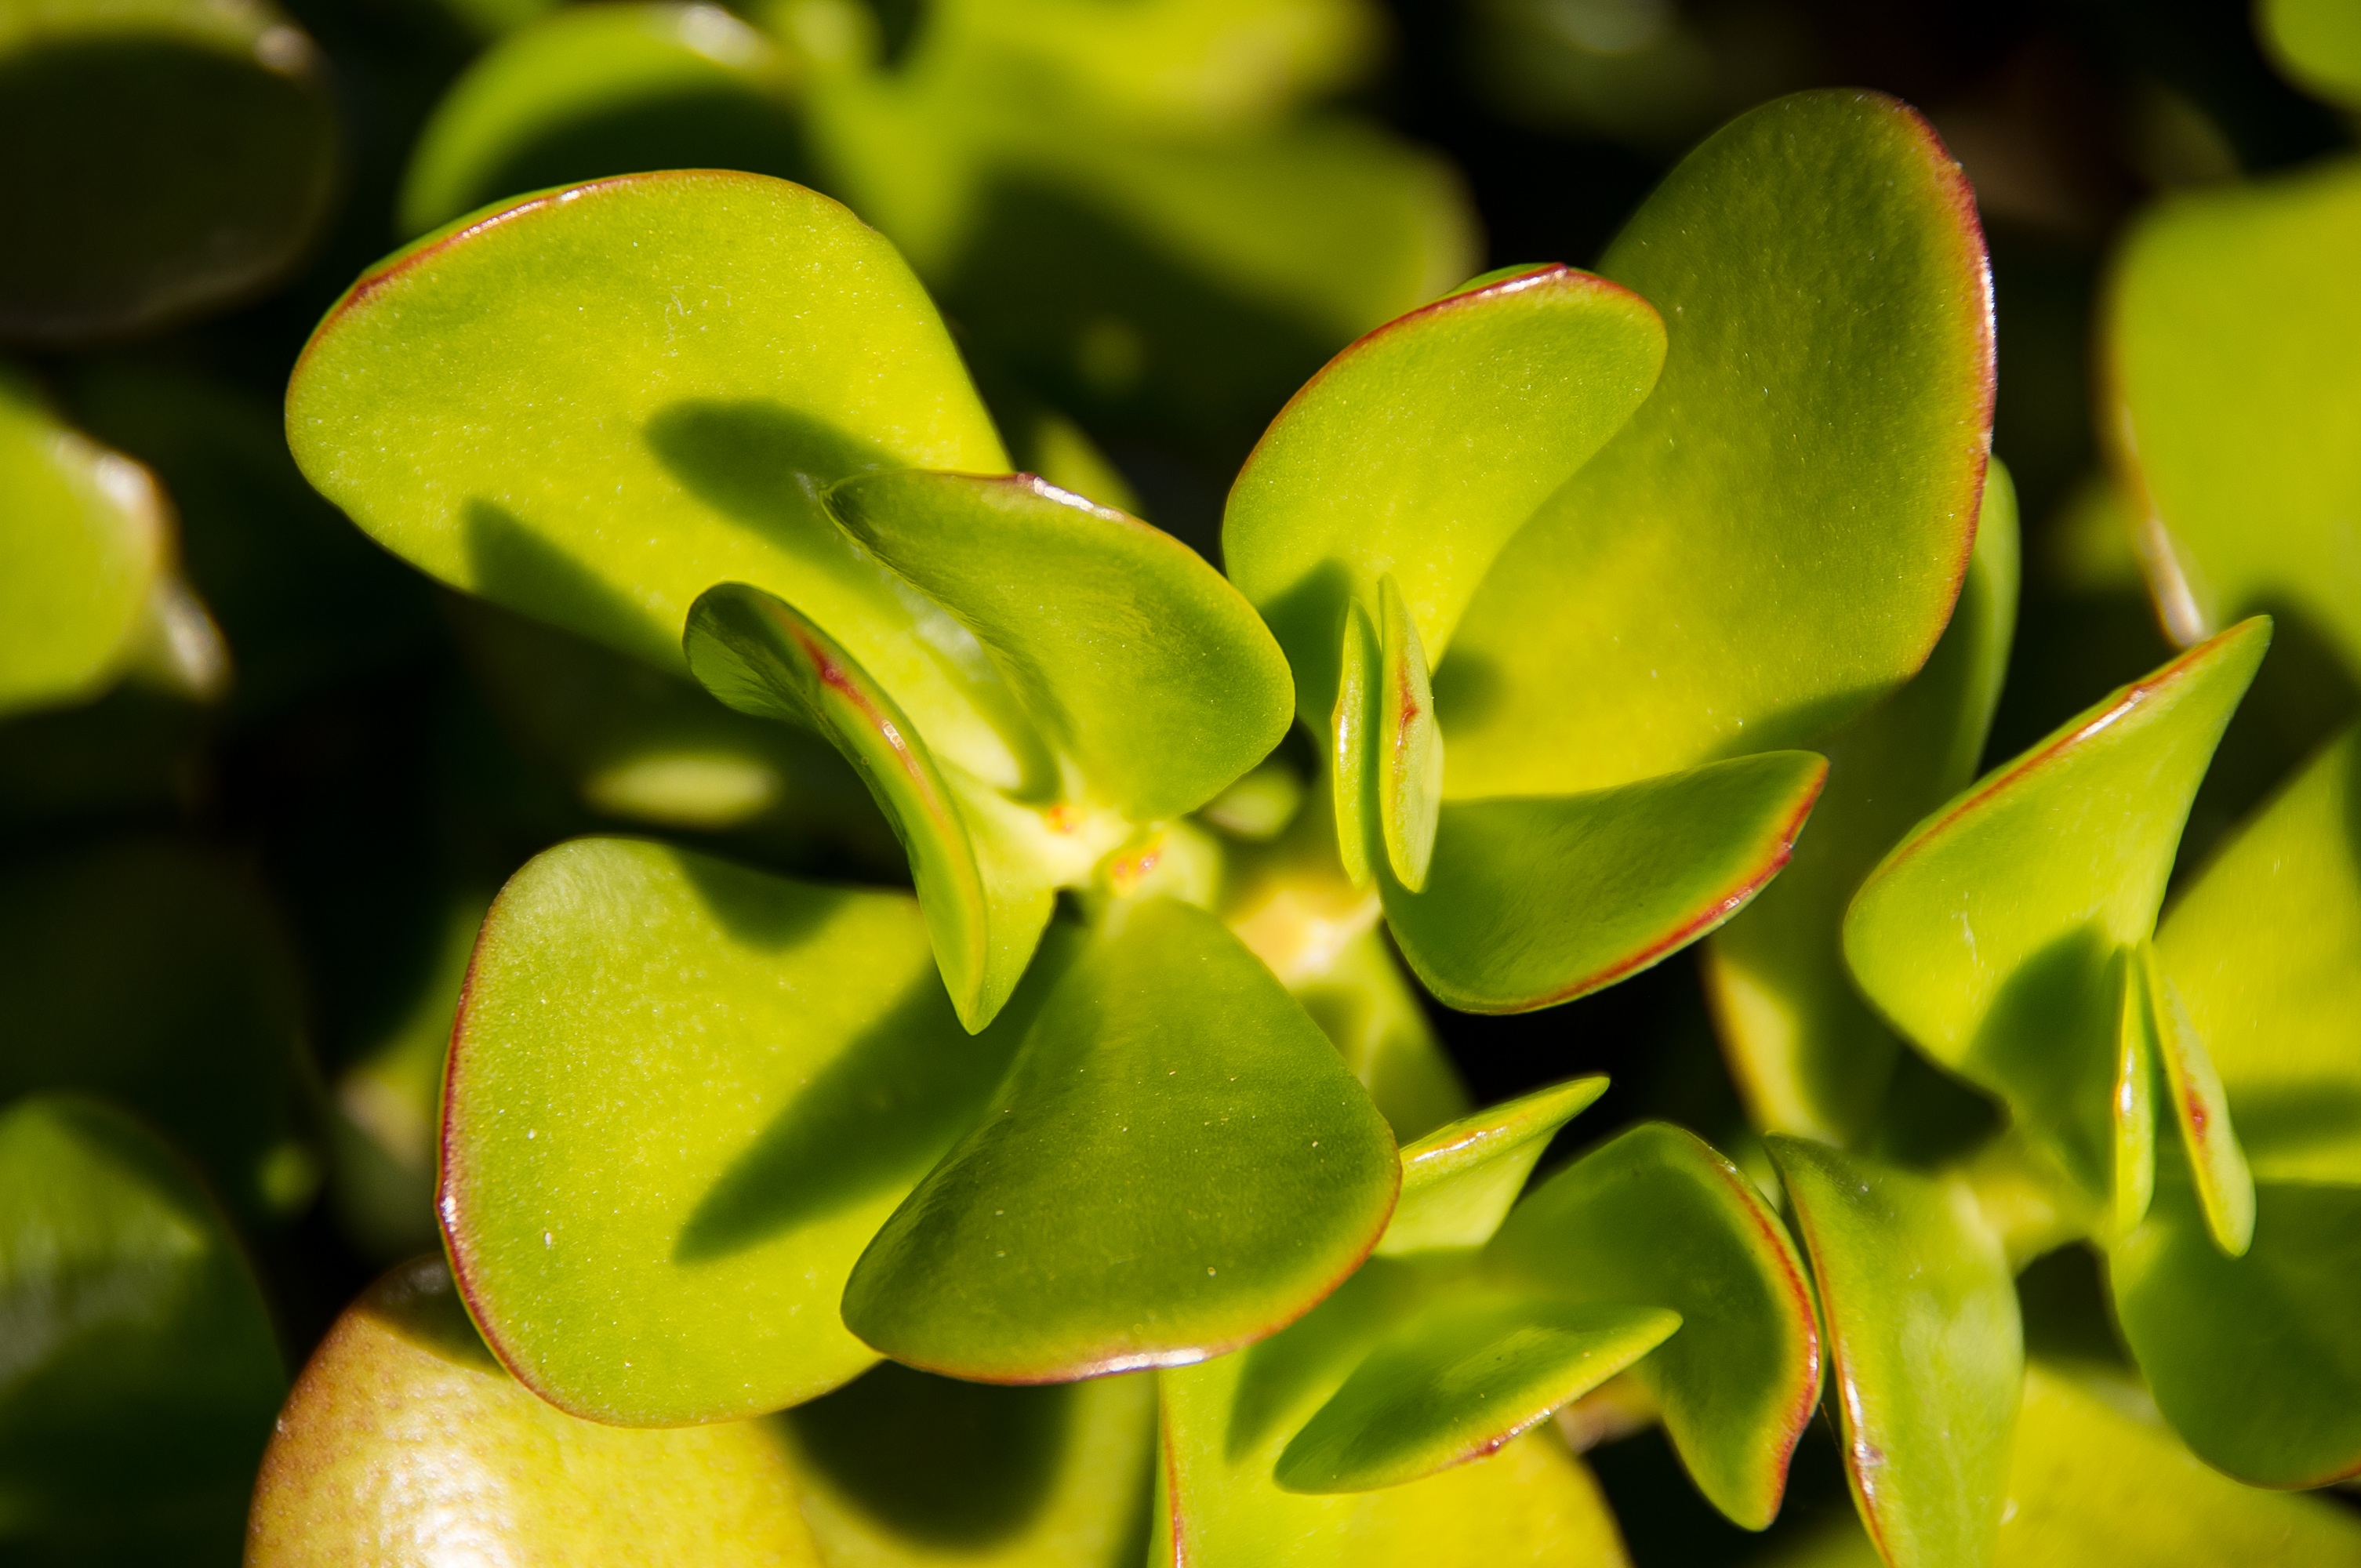
tree, branch, plant, leaf, flower, petal, green, produce, botany, succulent, yellow, garden, flora, close up, leaves, shrub, macro photography, flowering plant, maidenhair tree, jade plant, crassula ovata, plant stem, land plant